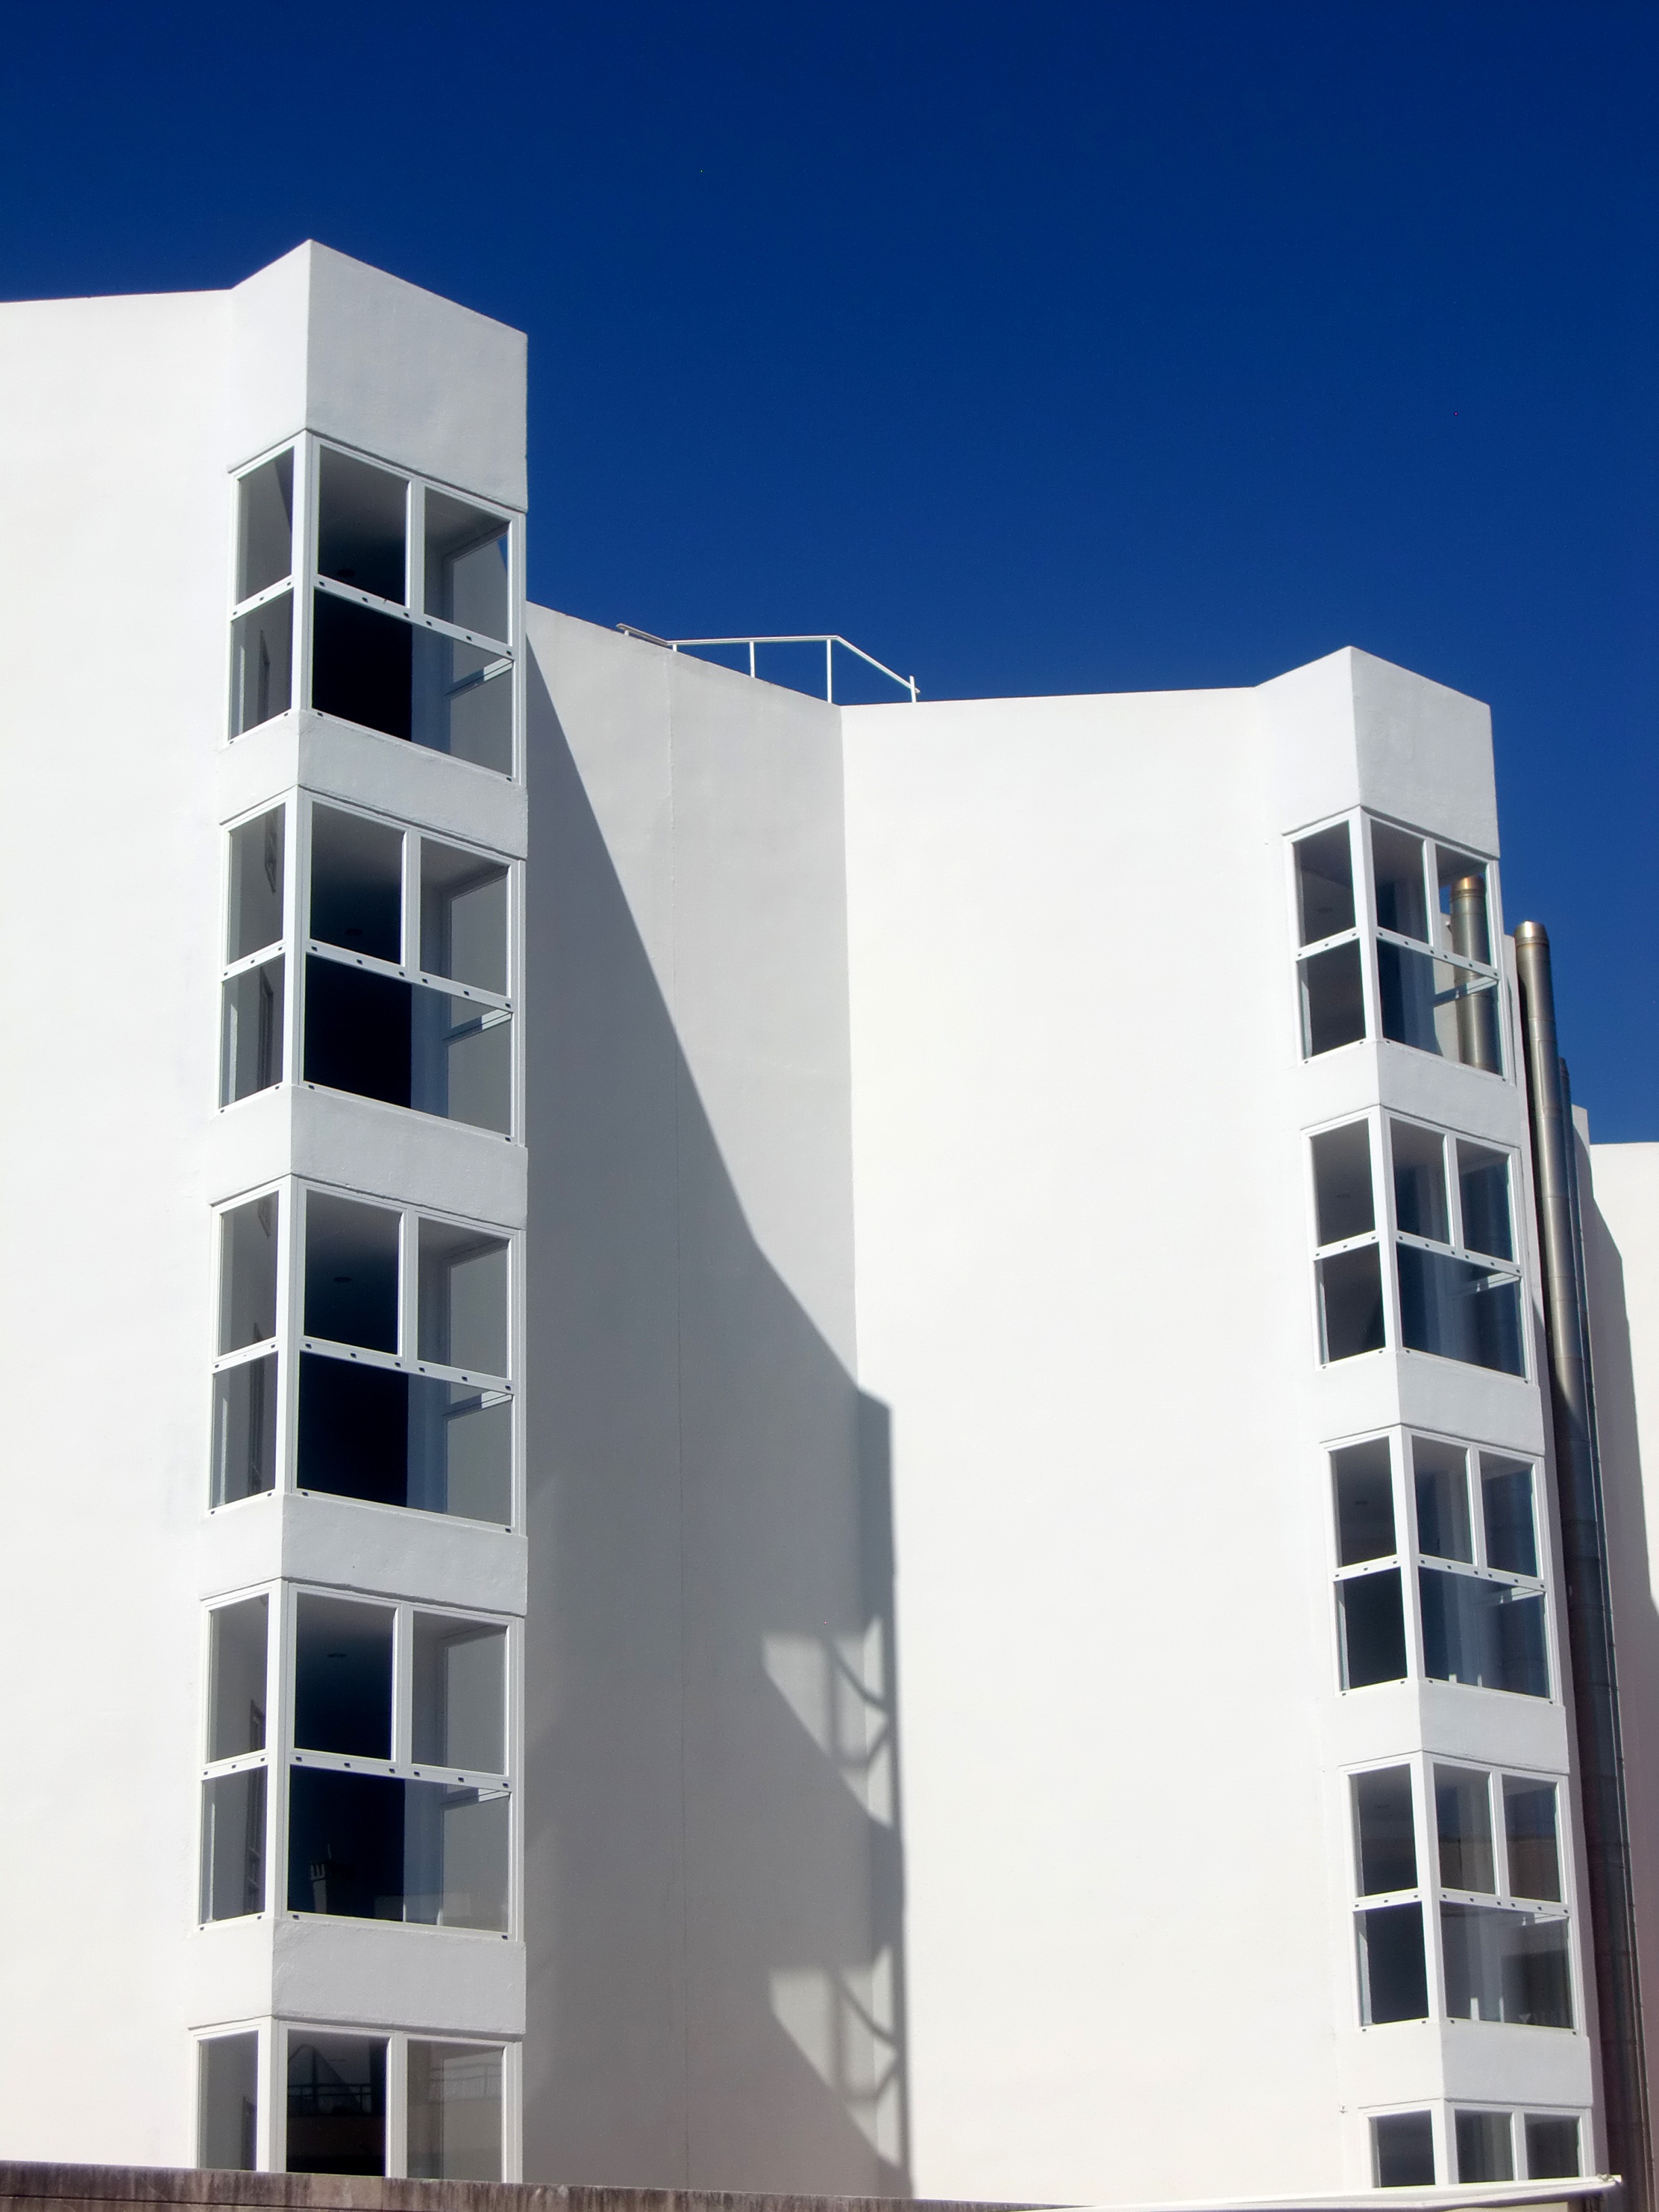
architecture, window, building, home, skyscraper, tower, facade, professional, apartment, modern, tower block, design, commercial building, headquarters, condominium, residential area, brutalist architecture